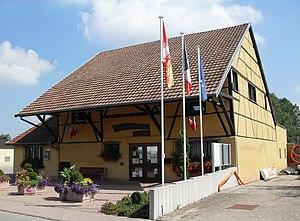
La mairie de Hagenthal-le-Haut
Hagenthal-le-Haut est une commune française située dans le département du Haut-Rhin, en région Grand Est.